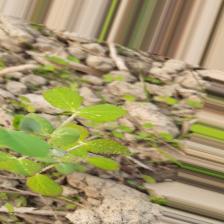
Label: Powdery Mildew